Bainbridge, North Yorkshire

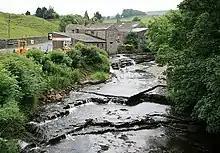
River Bain

The village is located on the A684 road, near the confluence of the River Bain with the River Ure. The River Bain is designated legally as a Main River, so at around two and a half miles long is reputed to be the shortest river in England.